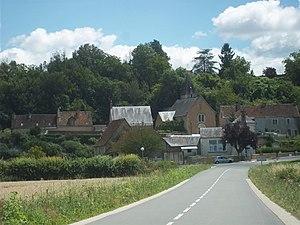
Vouvray sur huisne - Sarthe - le bourg
Vouvray-sur-Huisne est une commune française, située dans le département de la Sarthe en région Pays de la Loire, peuplée de 128 habitants.